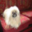
Label: dog